Lavani

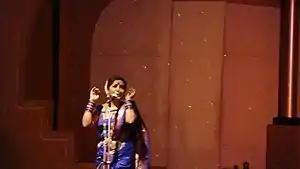

Lavani is a genre of music popular in Maharashtra, India. Lavani is a combination of traditional song and dance, which particularly performed to the beats of "Dholki", a percussion instrument. Lavani is noted for its powerful rhythm. Lavani has contributed substantially to the development of Marathi folk theatre. In Maharashtra and southern Madhya Pradesh it is performed by the female performers wearing nine-yard long sarees also called Lugade saree. The songs are sung in a quick tempo.